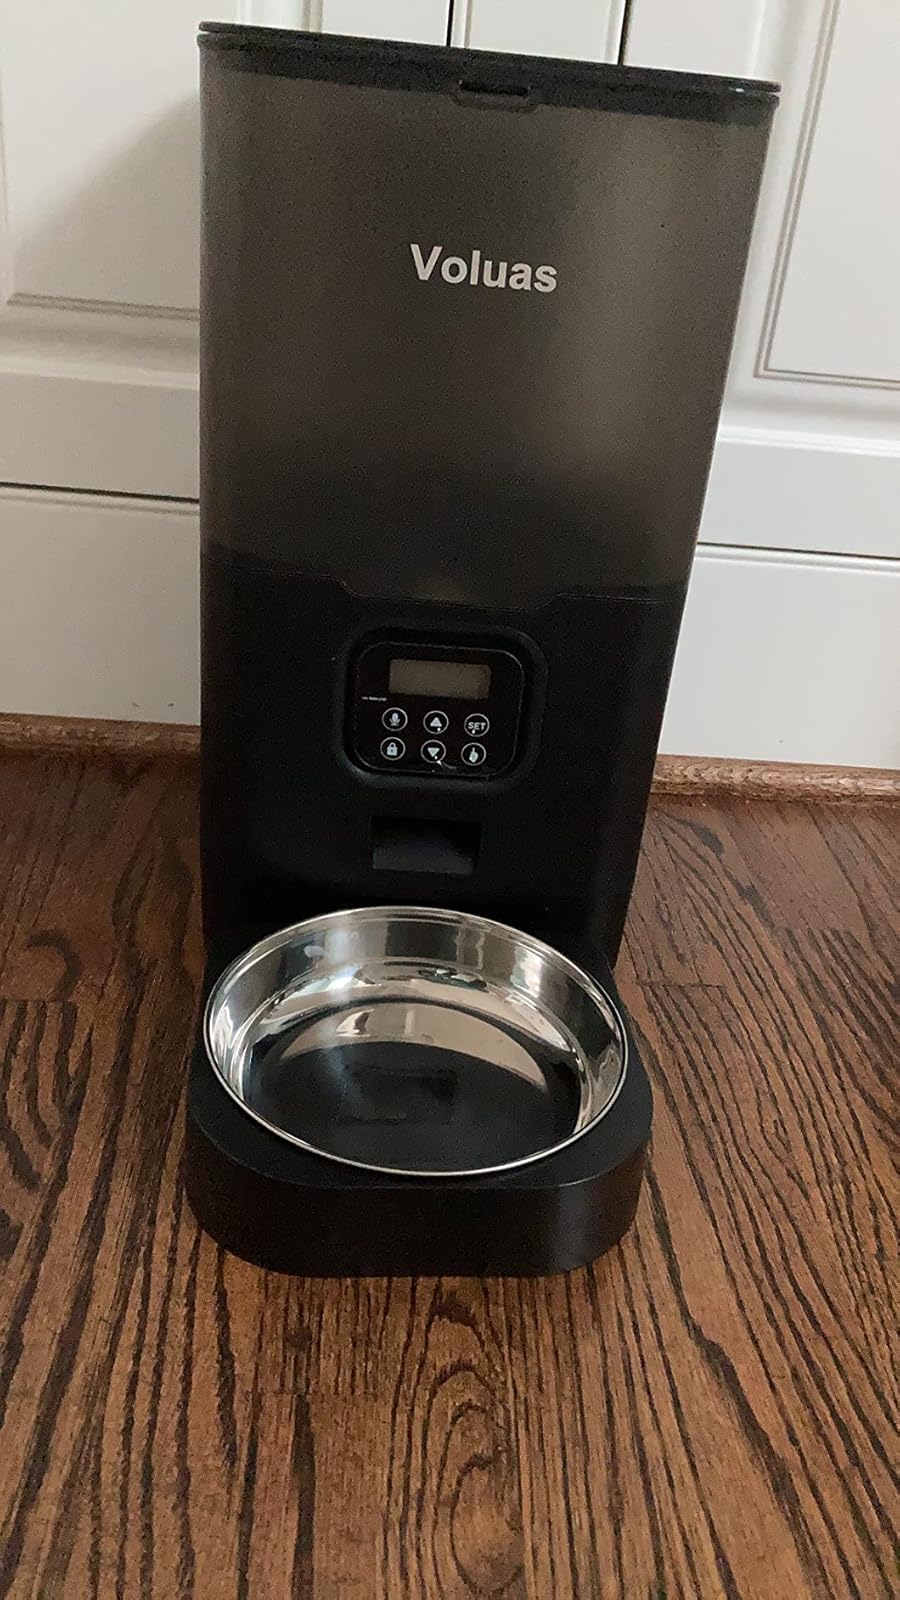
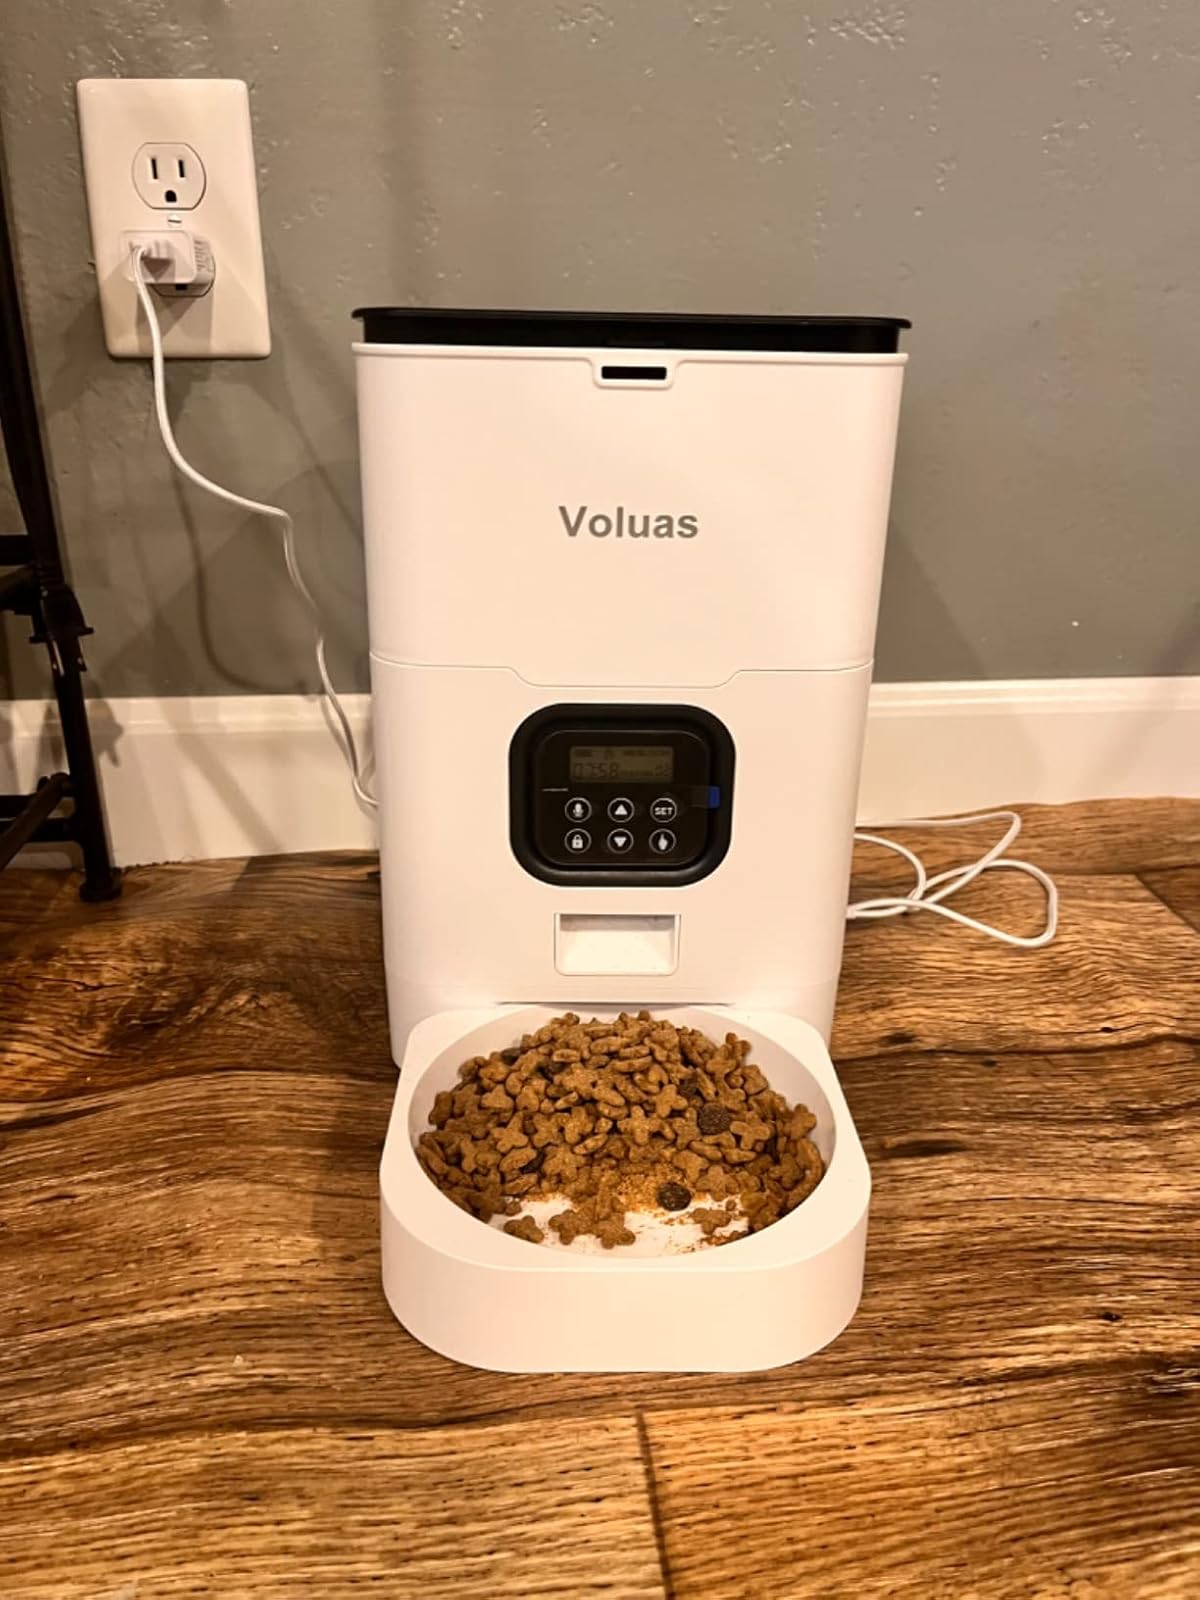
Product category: items_feeder
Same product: no